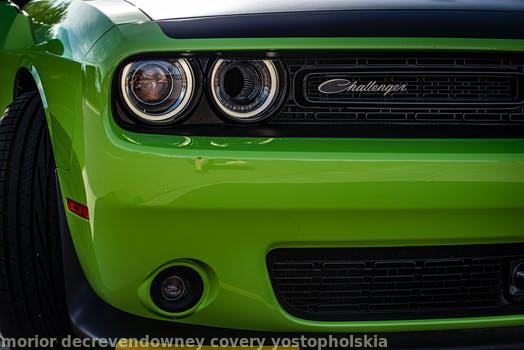
Label: Watermark